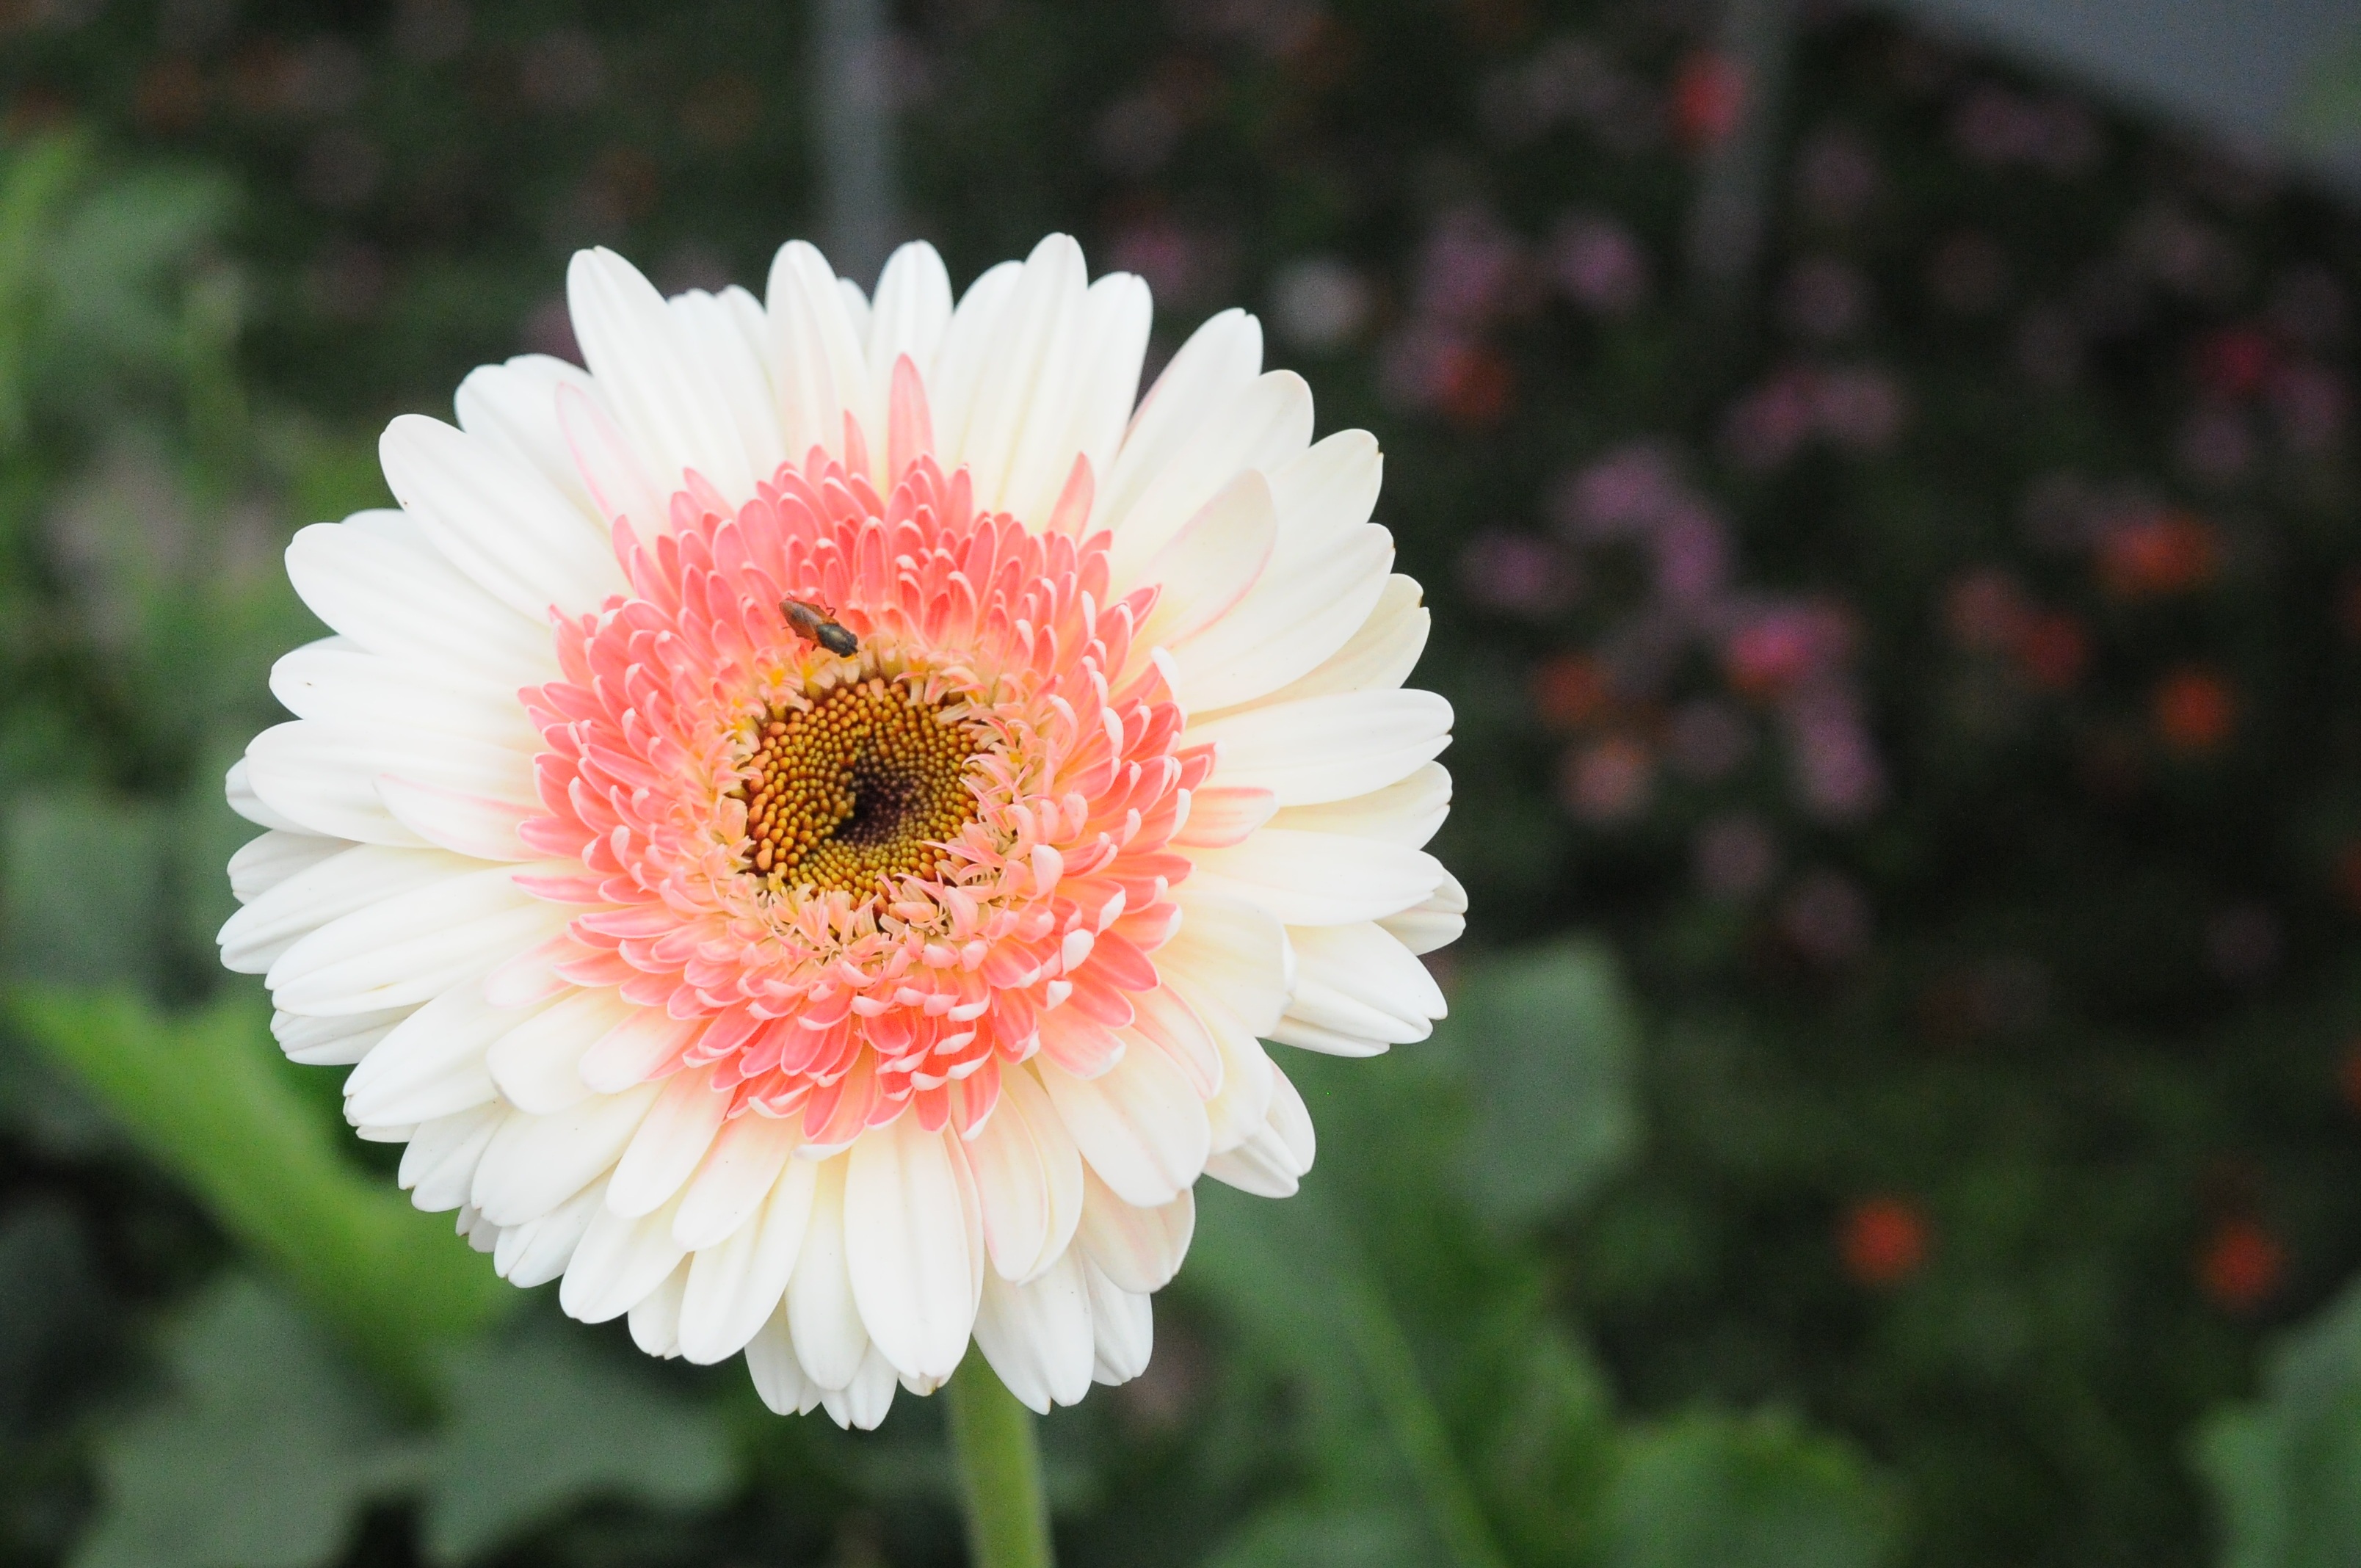
nature, blossom, plant, flower, petal, honey, daisy, flora, white flower, gerbera, macro photography, flowering plant, daisy family, city car, bee on flower, asterales, oxeye daisy, annual plant, plant stem, land plant, marguerite daisy